Italian Moroccans

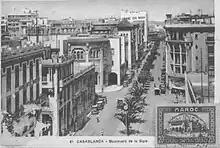
The Italian Moroccans were concentrated in the "Maarif" district (also called "Little Italy"), near the Boulevard De la Gare in Casablanca.

Italian Moroccans are Moroccan-born citizens who are fully or partially of Italian descent, whose ancestors were Italians who emigrated to Morocco during the Italian diaspora, or Italian-born people in Morocco.